Upper Moreland Township, Pennsylvania

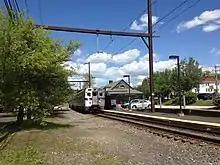
A SEPTA Regional Rail train on the Warminster Line stops at the Willow Grove station in Upper Moreland Township.

Commuter rail and bus services within Upper Moreland Township are provided by the Southeastern Pennsylvania Transportation Authority (SEPTA). The Warminster Line of SEPTA Regional Rail stops at the Willow Grove station within the township, running between Warminster Township and Center City Philadelphia. Multiple SEPTA bus routes serve the township, providing access to business parks and shopping centers and connecting to Philadelphia and other suburbs. Bus routes serving Upper Moreland Township include SEPTA City Bus Routes , and and SEPTA Suburban Bus Route 95.